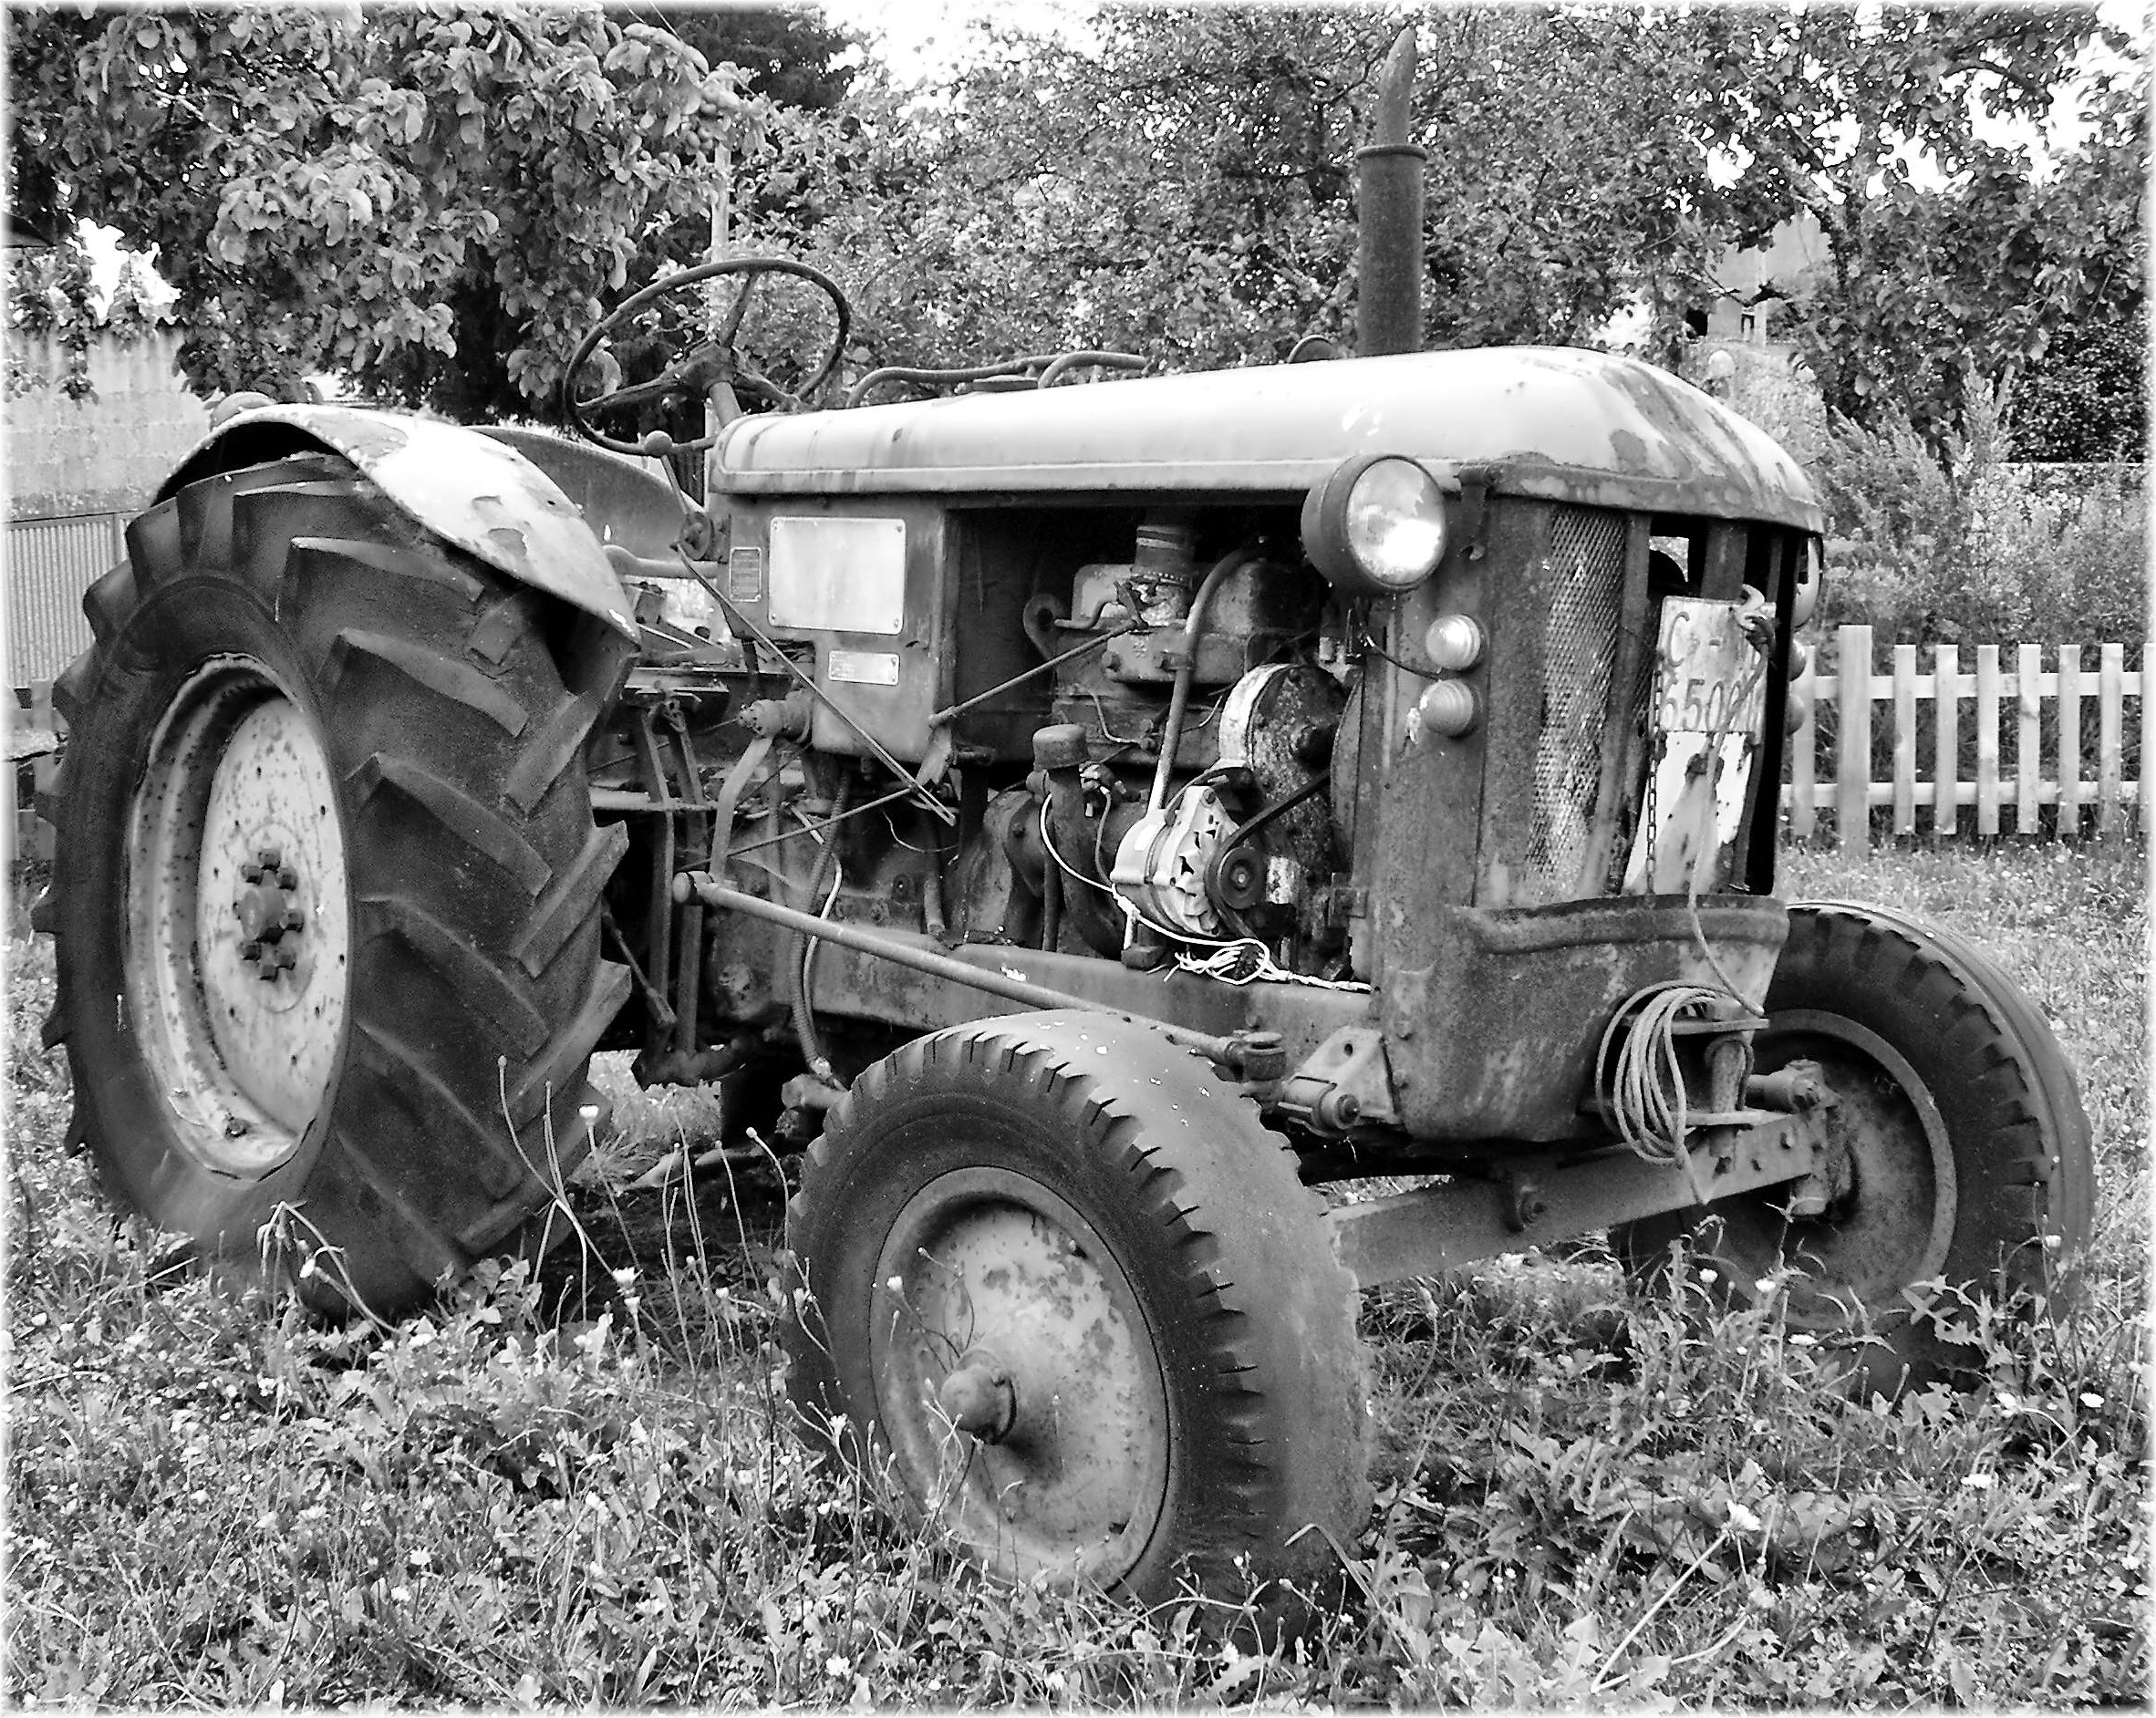
black and white, tractor, farm, wheel, europe, vehicle, metal, machine, monochrome, bw, spain, espagne, europa, vehiculo, galicia, mygearandme, bn, espana, monocromo, agricola, galiza, corunna, galice, brancoenegro, acapela, lacoruna, maquina, rural area, acoru a, coru a, provinciacoru a, gallego, galego, maquinaria, etnografico, mueo, agricultural machinery, land vehicle, monochrome photography